Baby transport

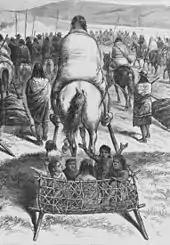
A travois being used to transport infants

Infant carrying likely emerged early in human evolution as the emergence of bipedalism would have necessitated some means of carrying babies who could no longer cling to their mothers and/or simply sit on top of their mother's back. On-the-body carriers are designed in various forms such as baby sling, backpack carriers, and soft front or hip carriers, with varying materials and degrees of rigidity, decoration, support and confinement of the child. Slings, soft front carriers, and "baby carriages" are typically used for infants who lack the ability to sit or to hold their head up. Frame backpack carriers (a modification of the frame backpack), hip carriers, slings, "mei tai"s and a variety of other soft carriers are used for older children.